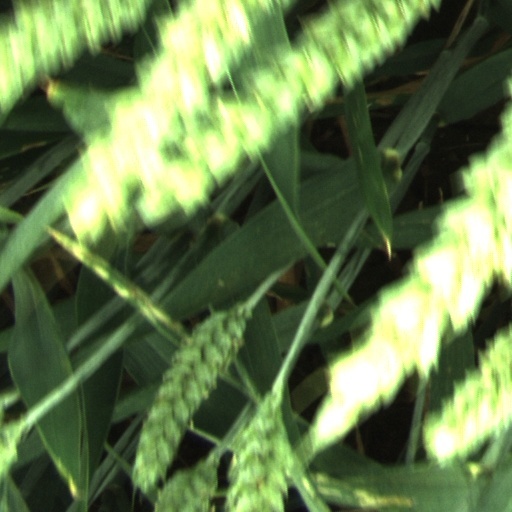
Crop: wheat